Irish Prison Service

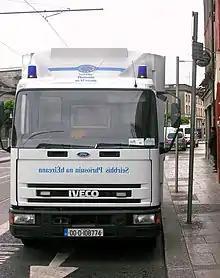
Irish Prison Service van parked near the Four Courts

The Irish Prison Service (IPS) manages the day-to-day operation of prisons in Ireland. Political responsibility for the Ireland's prisons rests with the Minister for Justice, Home Affairs and Migration.